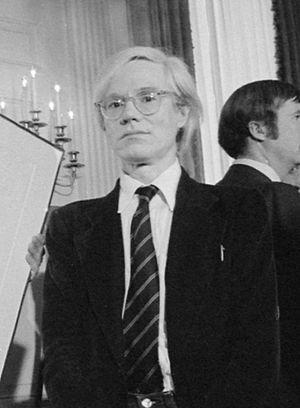
The Perfect American est un opéra en deux actes et treize scènes pour orchestre, chœur et solistes, composé en 2011 et 2012 par Philip Glass. C'est une adaptation, sur commande du Teatro Real de Madrid en coproduction avec l'English National Opera de Londres, du roman Der König von Amerika de Peter Stephan Jungk qui décrit la face sombre, plus ou moins avérée ou purement imaginaire, de Walt Disney.